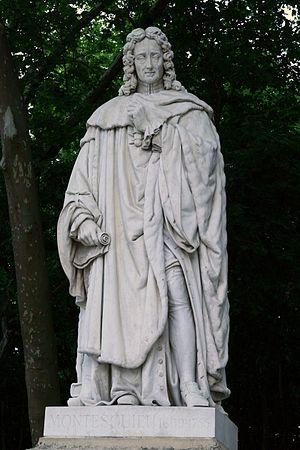
Dominique Fortuné Maggesi, nom francisé de Domenico Maggesi, dit aussi Dominique Félix Maggesi, né à Carrare le 17 mai 1801 et mort à Bordeaux le 9 février 1892, est un sculpteur français d'origine italienne.